Åmodt bro

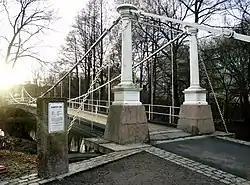
Aamodt bru

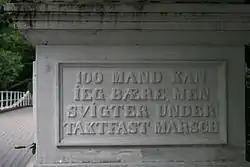
Inscription

Aamodt bru is a suspension bridge located Oslo, Norway. It is a pedestrian bridge over the Aker River in the Oslo district of Grünerløkka.